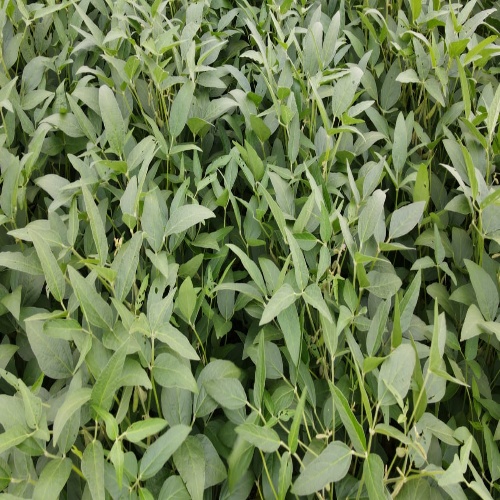
Label: Diabrotica_speciosa